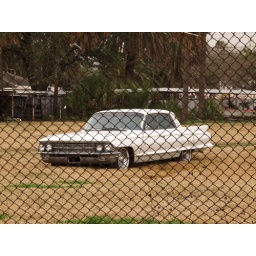
South Houston Texas Old Classic car sitting in a field behind a fence 2010 Signs Streets Buildings